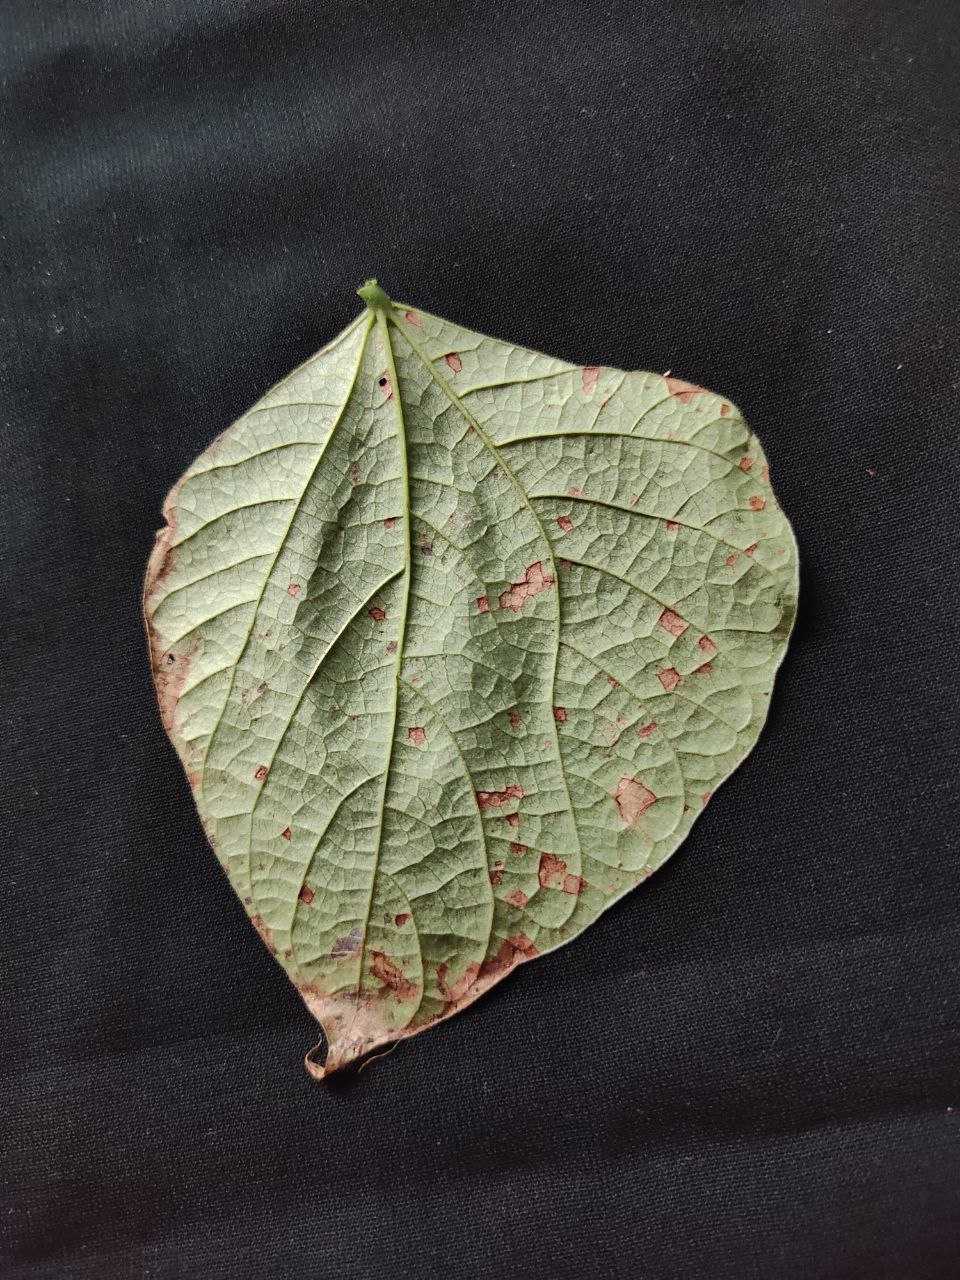
Crop: bean
Leaf condition: Rust